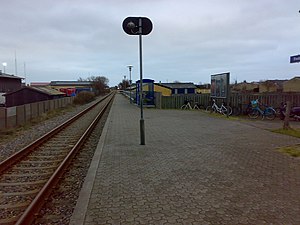
Frederikshavnsvej Trinbræt
Frederikshavnsvej Station
Frederikshavnsvej Trinbræt er et trinbræt på Skagensbanen, beliggende i den vestlige udkant af Skagen 40 km nord for Frederikshavn.